Geology of the Ellsworth Mountains

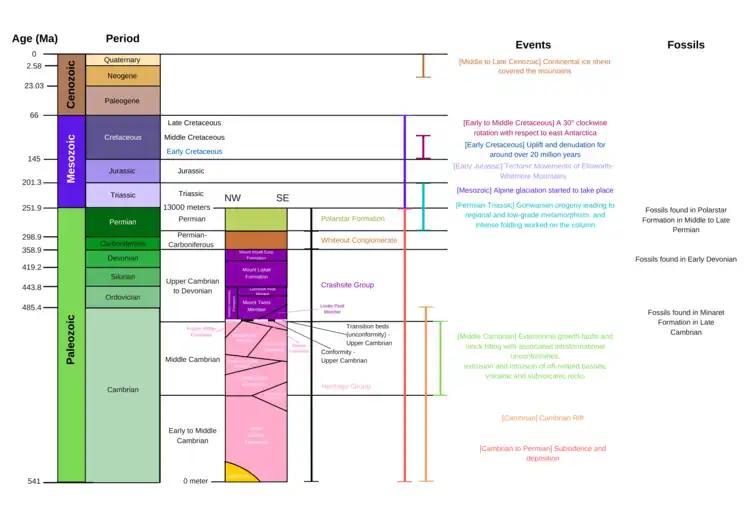
Geological Stratigraphy of the Ellsworth Mountains

The Ellsworth Mountains display a thick geologic sequence of Paleozoic sedimentary and volcanic rocks. The Lower to Upper Cambrian Heritage Group is part of the lower Paleozoic series old rock strata. The uppermost Cambrian to Devonian Crashsite Group makes up the middle portion of the geologic sequence, while the Permian-Carboniferous Whiteout Conglomerate and Permian Polarstar Formation make up the remaining upper portion.